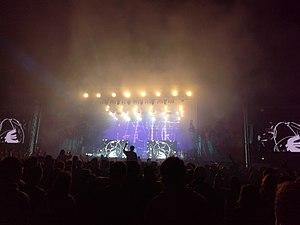
Le groupe de rap PNL en concert au festival des Vieilles Charrues à Carhaix (Finistère, Bretagne) le 14 juillet 2017.
PNL est un groupe de rap français, composé de deux frères, Ademo et N.O.S, originaires de la cité des Tarterêts à Corbeil-Essonnes.